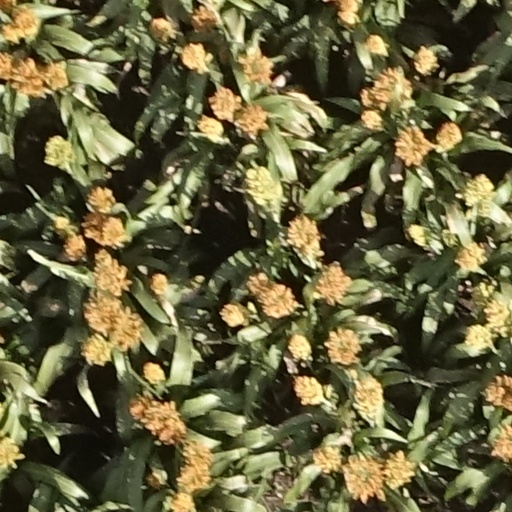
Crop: sorghum